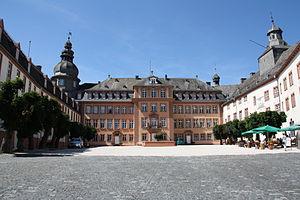
Bad Berleburg est une commune de Rhénanie-du-Nord-Westphalie, située dans l'arrondissement de Siegen-Wittgenstein, dans le district d'Arnsberg, dans le Landschaftsverband de Westphalie-Lippe.
Le comté de Sayn-Wittgenstein était un État du Saint-Empire romain germanique. La famille princière zu Sayn-Wittgenstein est une famille de la haute noblesse allemande qui subsiste toujours aujourd'hui.